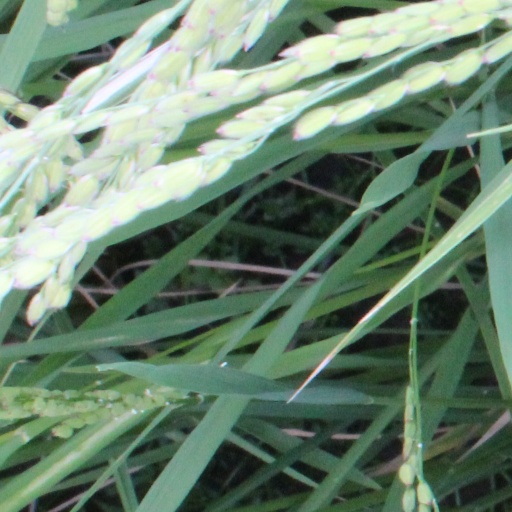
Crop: rice